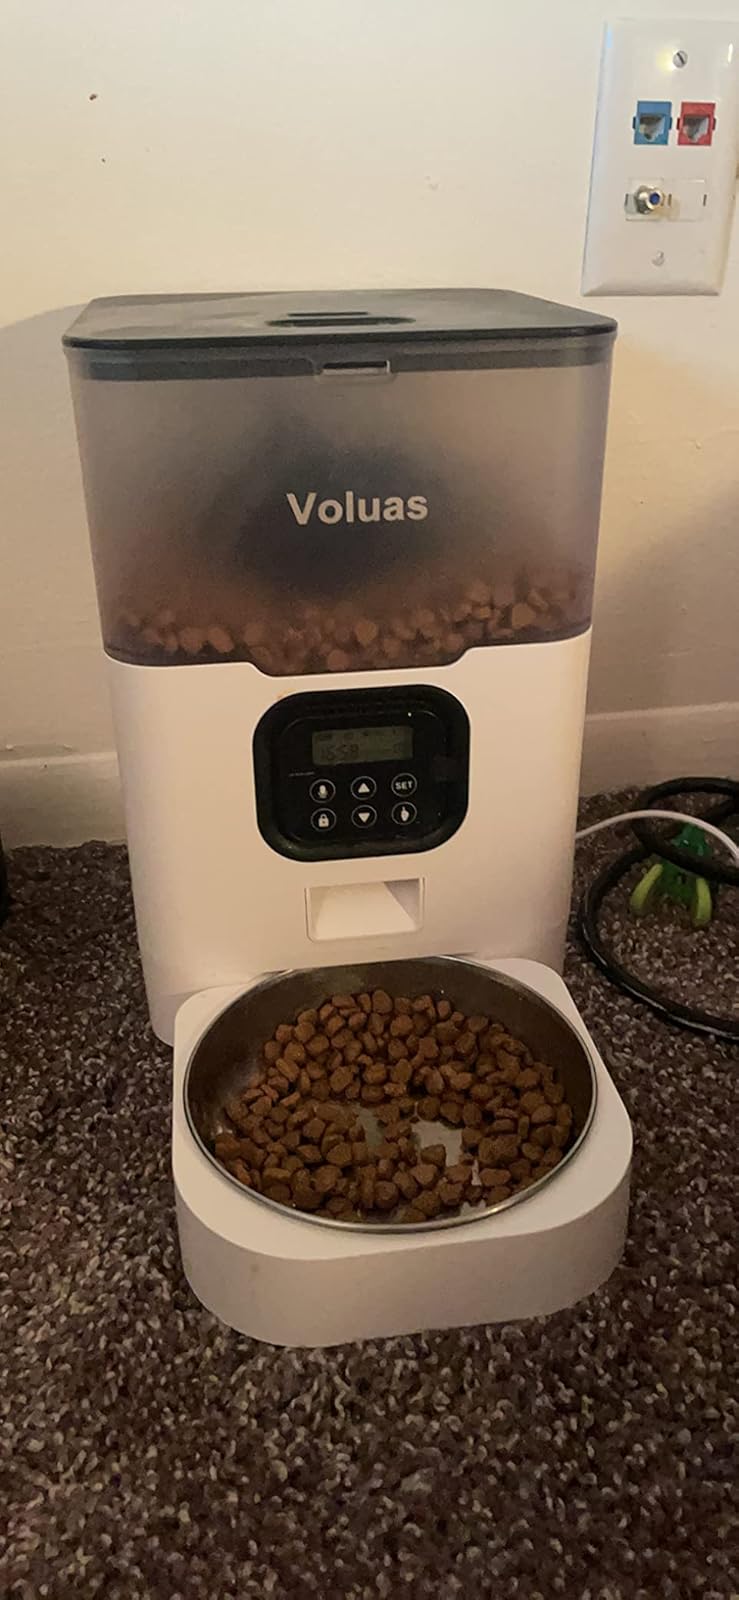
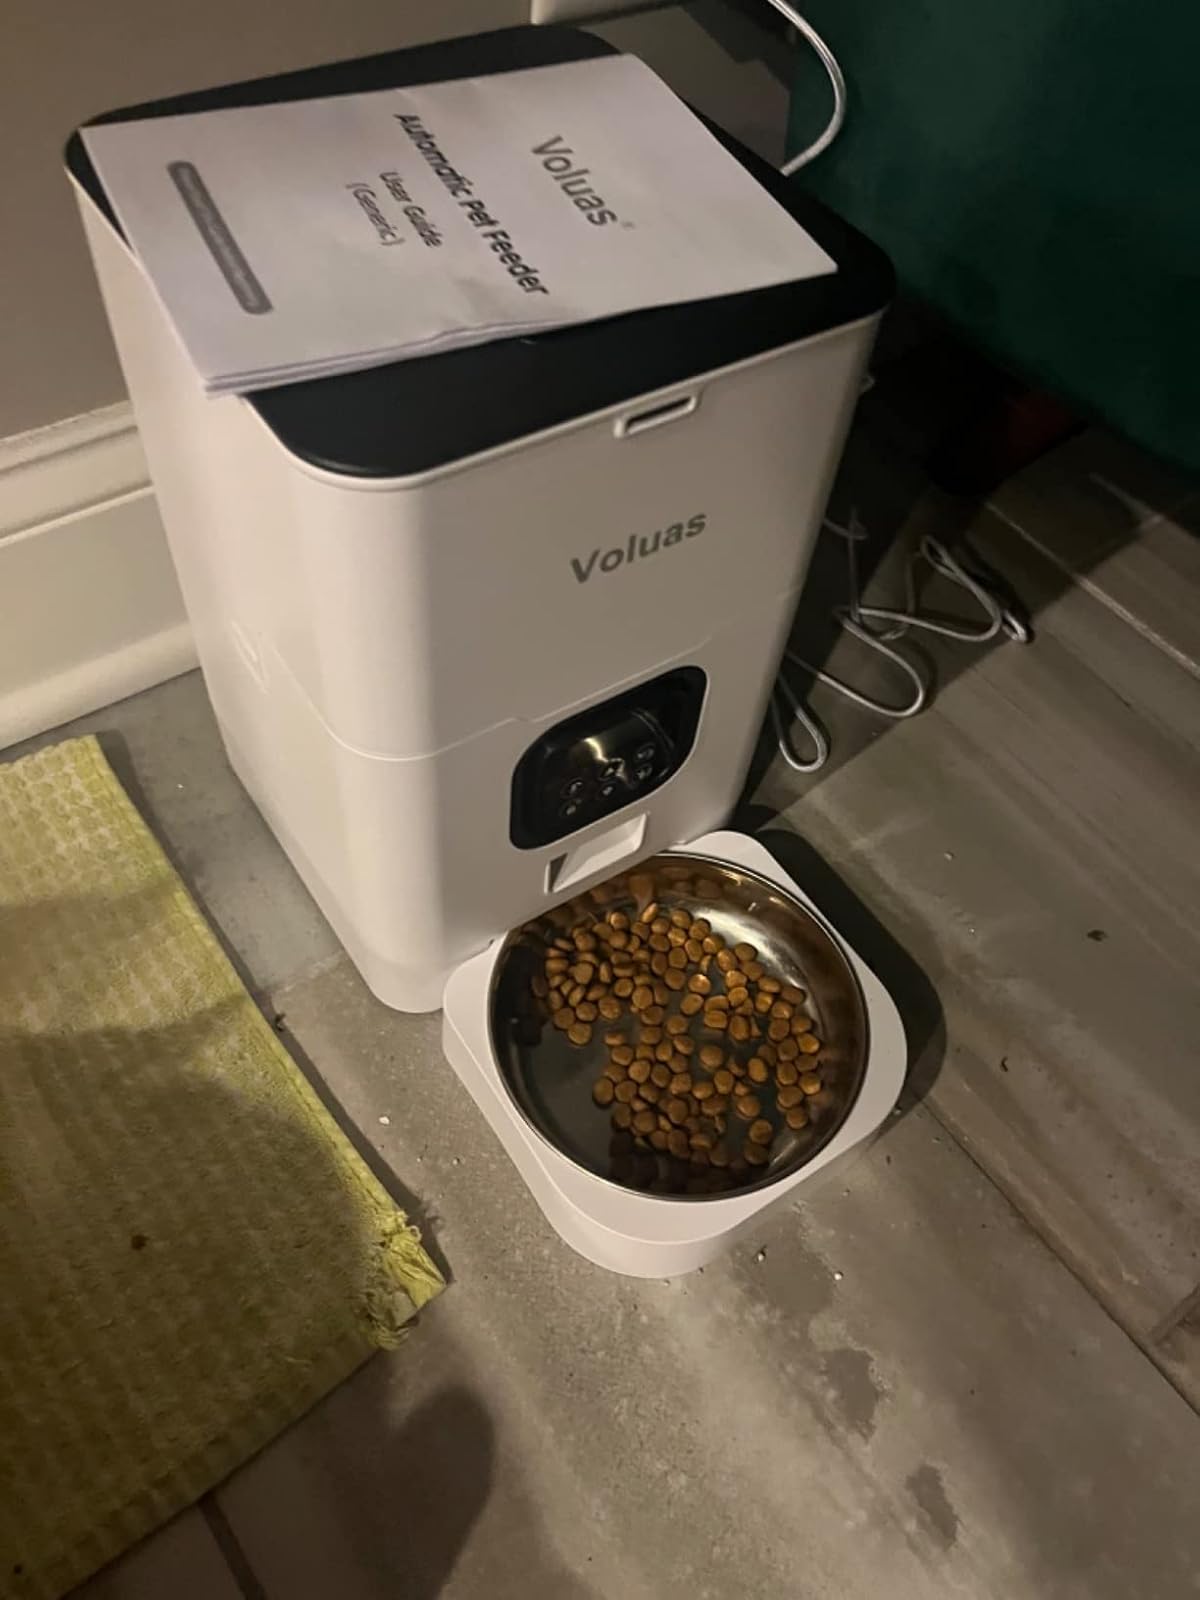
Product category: items_feeder
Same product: no